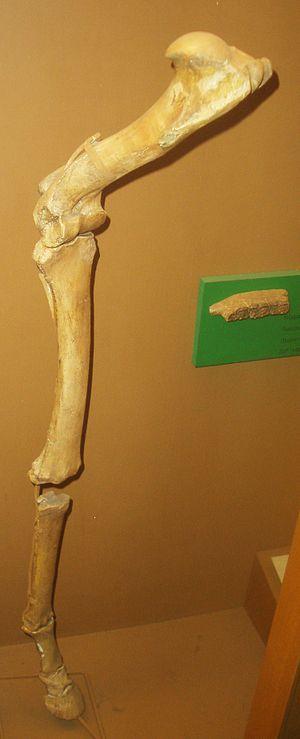
Cette liste commentée recense la mammalofaune en Serbie. Elle répertorie les espèces de mammifères serbes actuels et celles qui ont été récemment classifiées comme éteintes. Cette liste comporte 113 espèces réparties en neuf ordres et 25 familles, dont une est « en danger critique d'extinction », une autre est « en danger », cinq sont « vulnérables », neuf sont « quasi menacées » et deux ont des « données insuffisantes » pour être classées.
Cette liste commentée recense la mammalofaune en Hongrie. Elle répertorie les espèces de mammifères hongroises actuels et celles qui ont été récemment classifiées comme éteintes. Cette liste comporte 102 espèces réparties en neuf ordres et 25 familles, dont une est « en danger critique d'extinction », une autre est « en danger », cinq sont « vulnérables », dix sont « quasi menacées » et deux ont des « données insuffisantes » pour être classées.
La liste des espèces d'animaux disparus d'Europe comptabilise les animaux éteints, réintroduits et disparus localement d'Europe du Pliocène à l'Holocène.
L'hydrontin ou âne européen est un équidé éteint qui a récemment été rattaché aux hémiones grâce à l'analyse de l'ADN ancien.